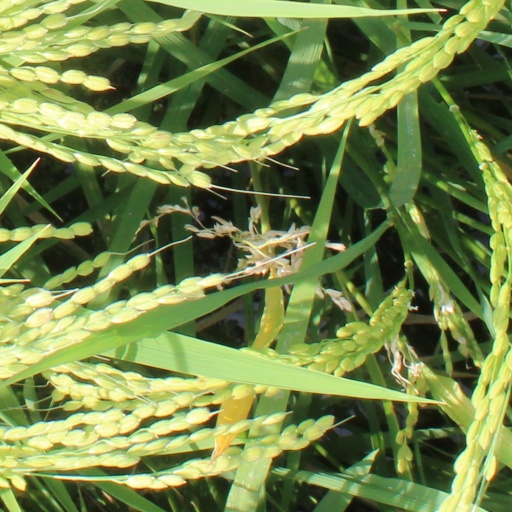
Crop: rice